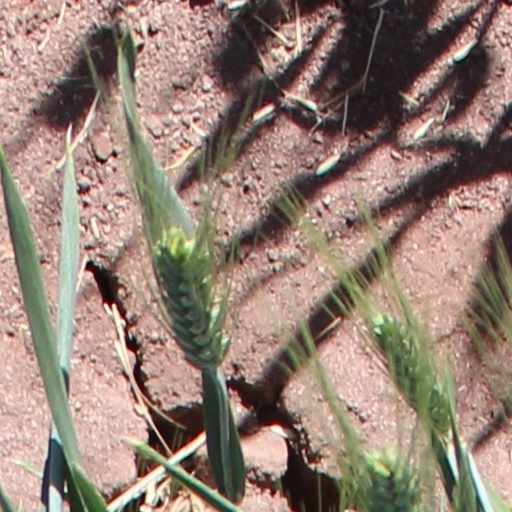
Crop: wheat